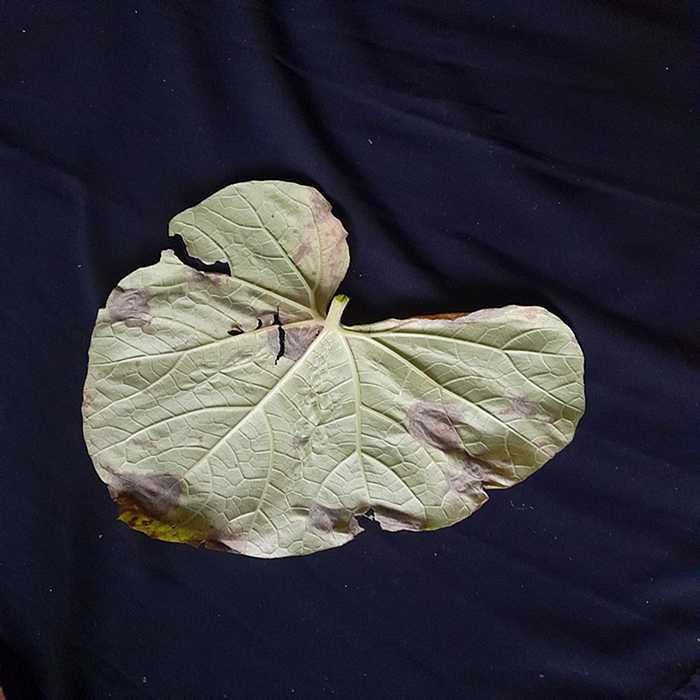
Plant: Bottle gourd
Label: Downey mildew